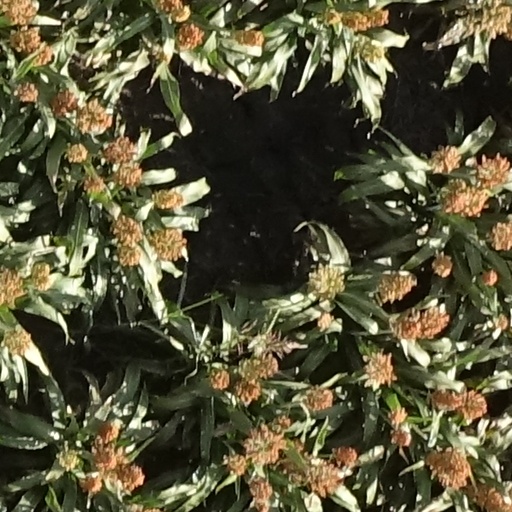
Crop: sorghum